Henry Khudyakov

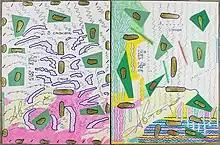
"Katsaveiki 2"

In the 1960s Henry Khudyakov released self-published books with poems under the pseudonym Aftograf: